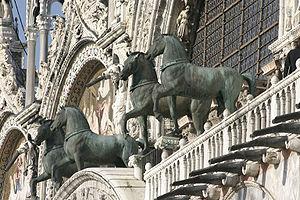
Les chevaux de Saint-Marc sont quatre statues antiques de chevaux de cuivre coulé, faisant partie d'un quadrige qui ornait autrefois l'hippodrome de Constantinople. Les Vénitiens les enlevèrent en 1204 et les placèrent sur une galerie, au-dessus de la porte principale de la basilique Saint-Marc de Venise. Ils sont aujourd'hui remplacés par des répliques, les originaux étant conservés à l'intérieur de la basilique.
L'hippodrome de Constantinople est l'arène hippique monumentale de la capitale de l'Empire byzantin, dans laquelle se déroulaient des courses de chars et d'autres manifestations. Sa construction est commencée par l'empereur Septime Sévère dans la ville qui s'appelait encore Byzance, pour être achevée par Constantin Iᵉʳ pour sa nouvelle capitale, Constantinople. L'hippodrome a été ensuite utilisé jusqu'à la fin du XIIᵉ siècle, avant d'être partiellement incendié par les croisés en 1203. Aujourd'hui, les vestiges de l'hippodrome sont visibles sur la place du Sultan-Ahmet à Istanbul.